Al Khor

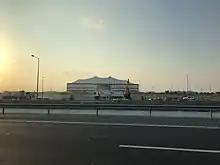
Al Bayt Stadium under construction

Barwa Group carries out real estate projects in Al Khor through its subsidiary, Barwa Al Khor. In November 2008, the group unveiled its major 'Urjuan' project, which had a projected cost of $10 billion. Located near the city of Al Khor, Urjuan was described as a planned city capable of hosting 63,000 inhabitants spread over 5.5 million square km. The project had a planned completion date of 2013 and its plots were to be sold through several phases. However, in December 2009, the project was indefinitely put on hold.